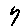
Label: 7